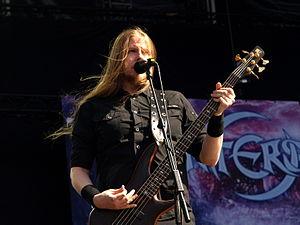
Jukka Koskinen est le bassiste des groupes de metal finlandais Wintersun, Norther, Cain's Offering et Amberian Dawn